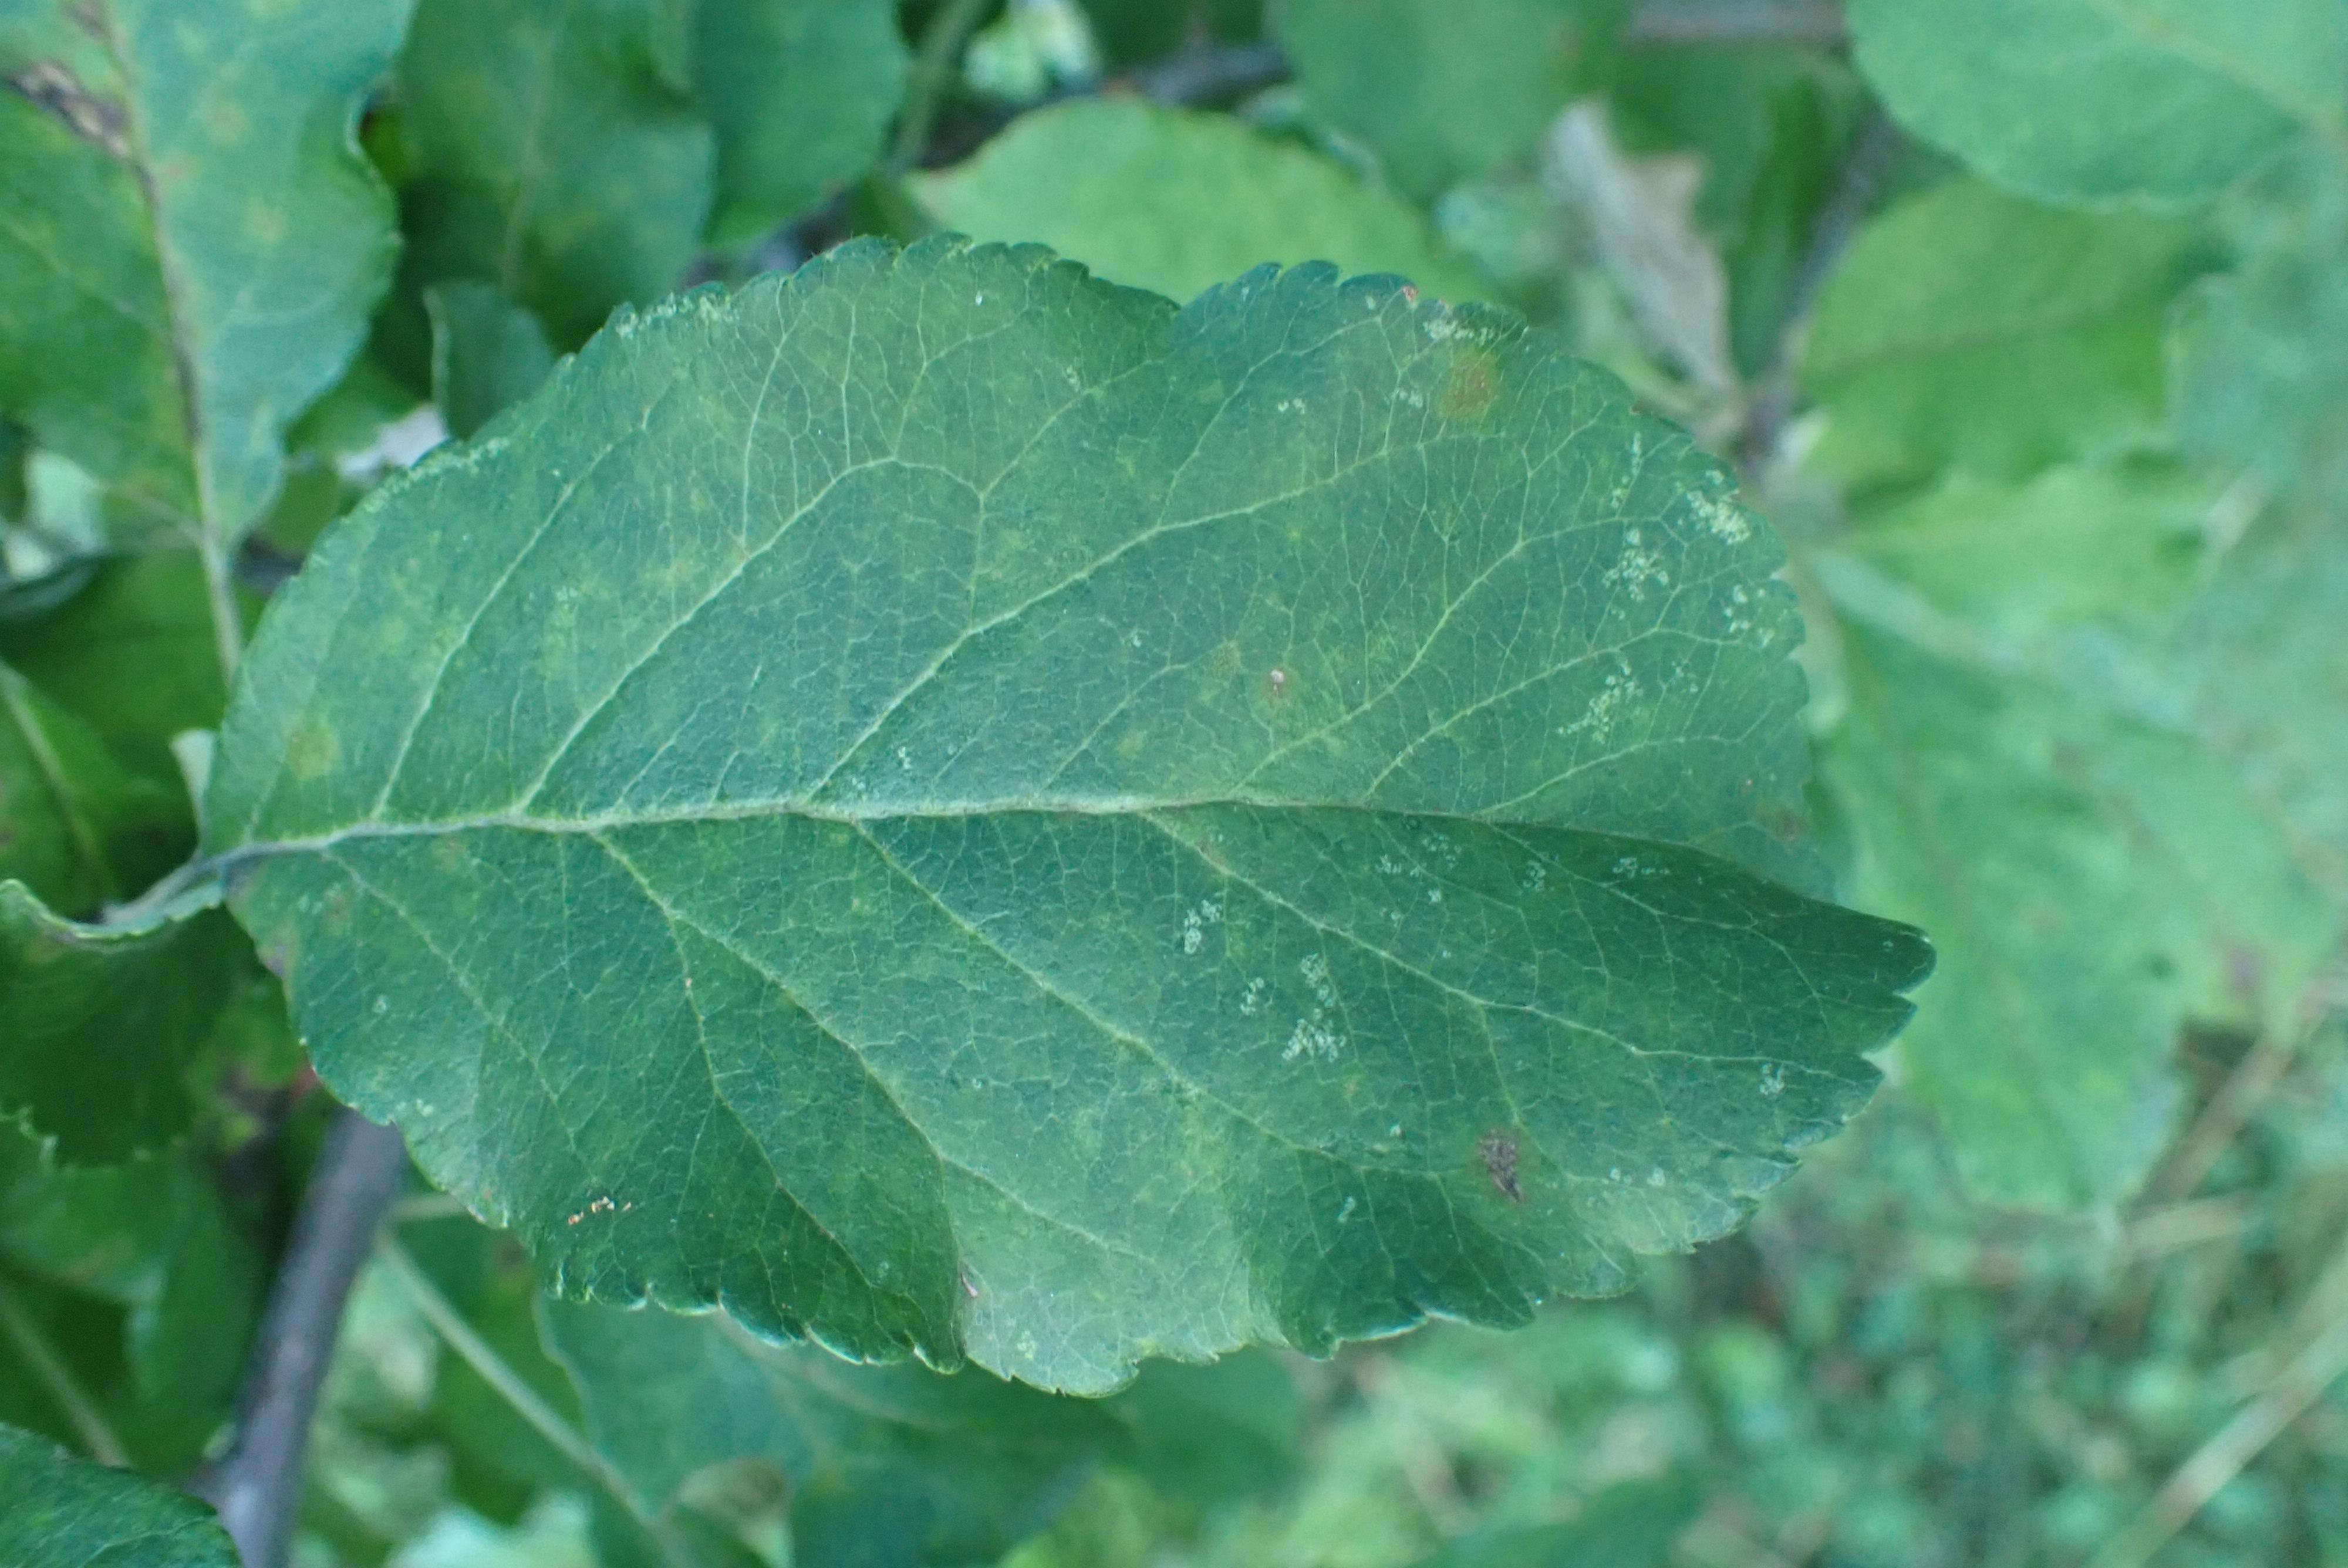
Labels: scab